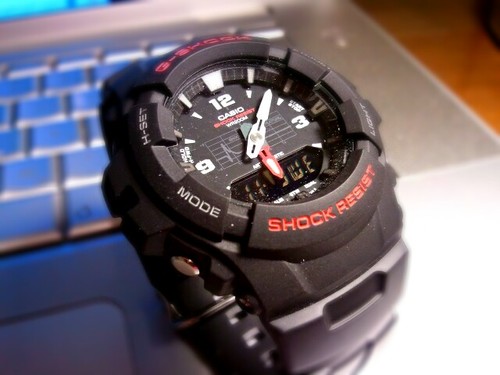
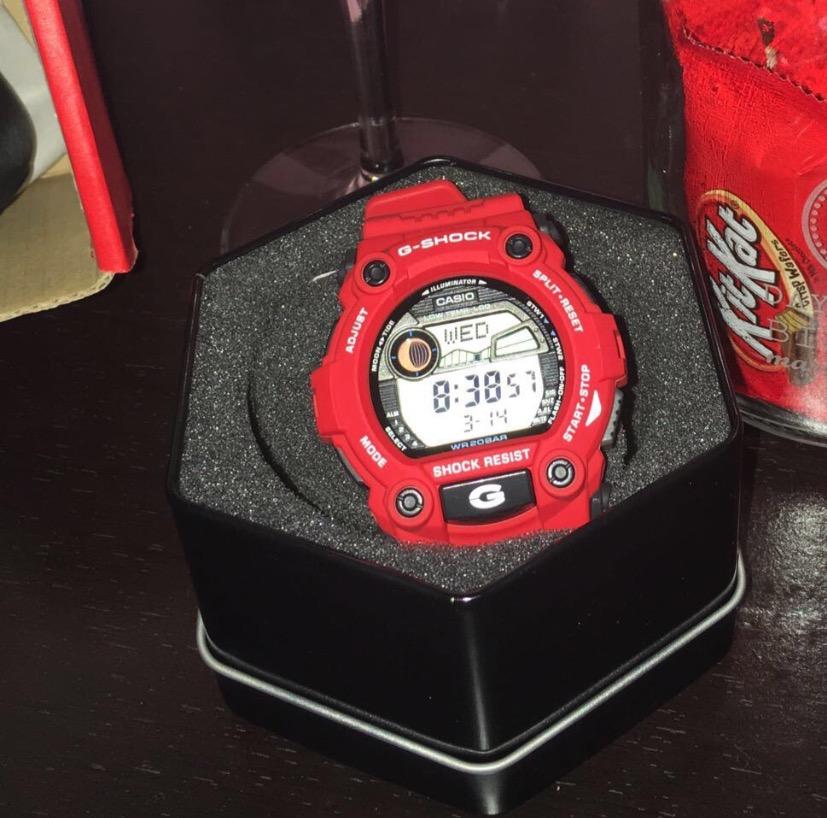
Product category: accessories_watch
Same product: no